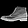
Label: Ankle boot